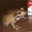
Label: frog